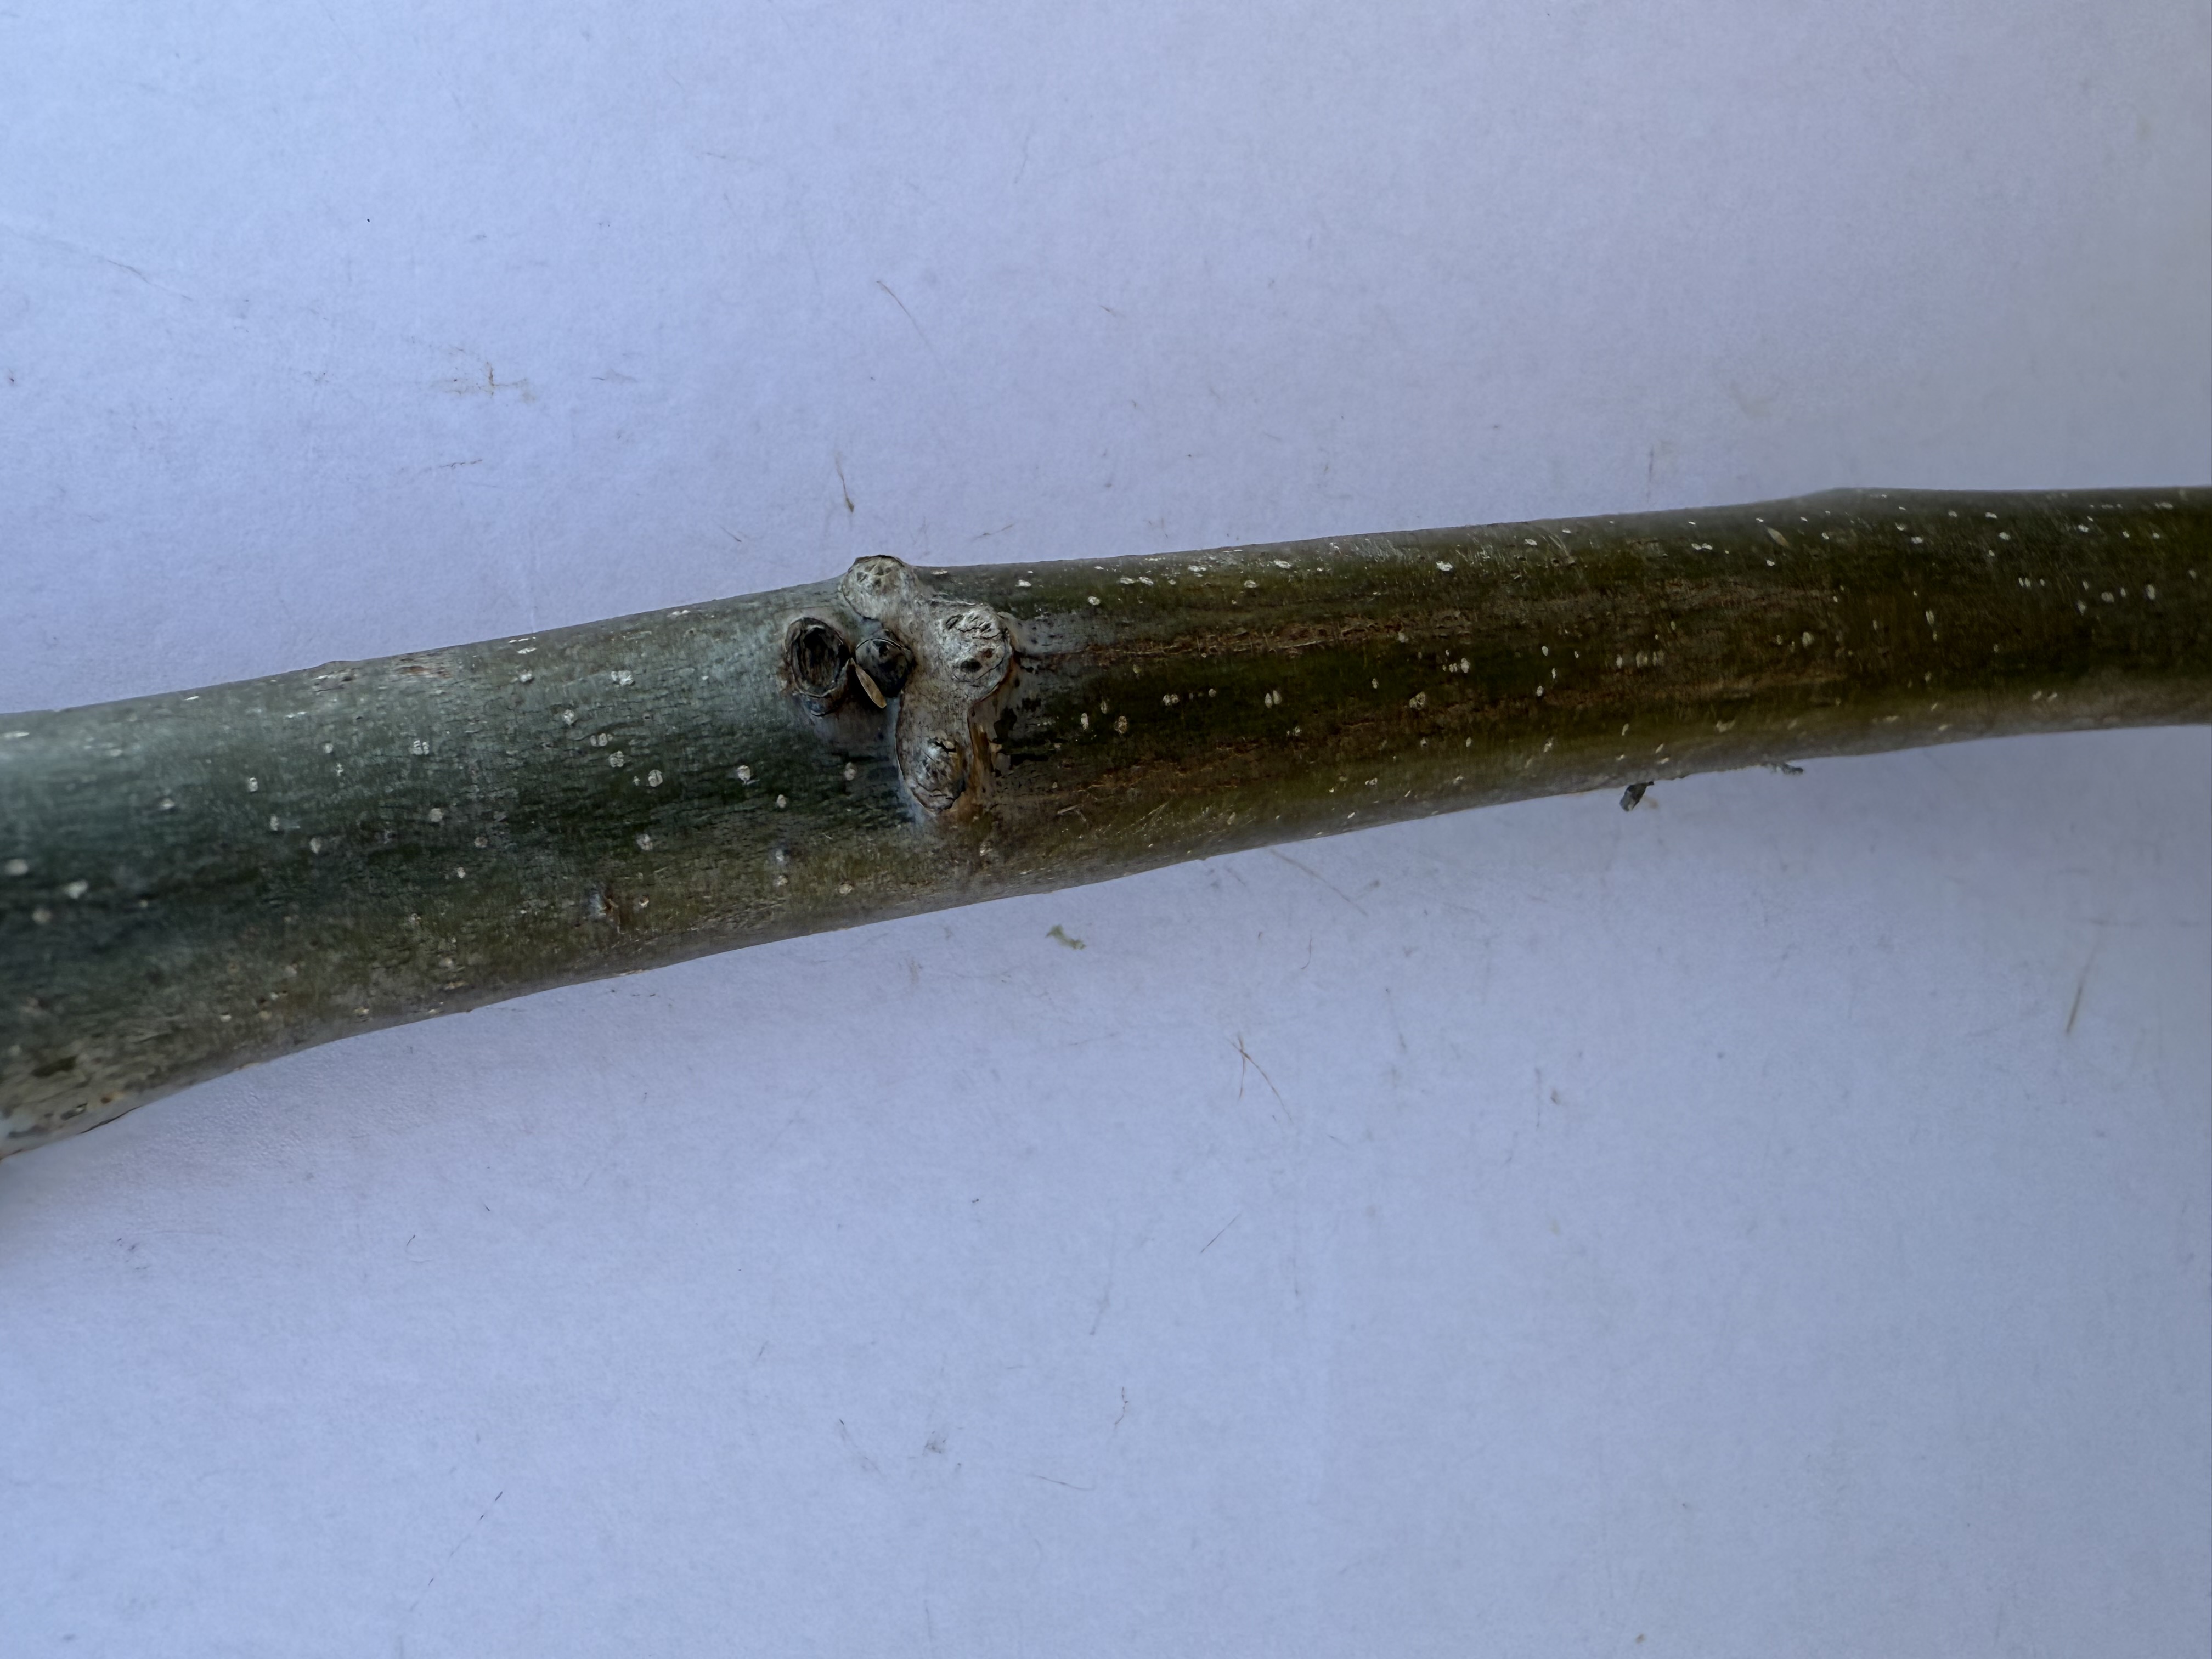
Variety: Sebin Walnut